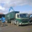
Label: truck